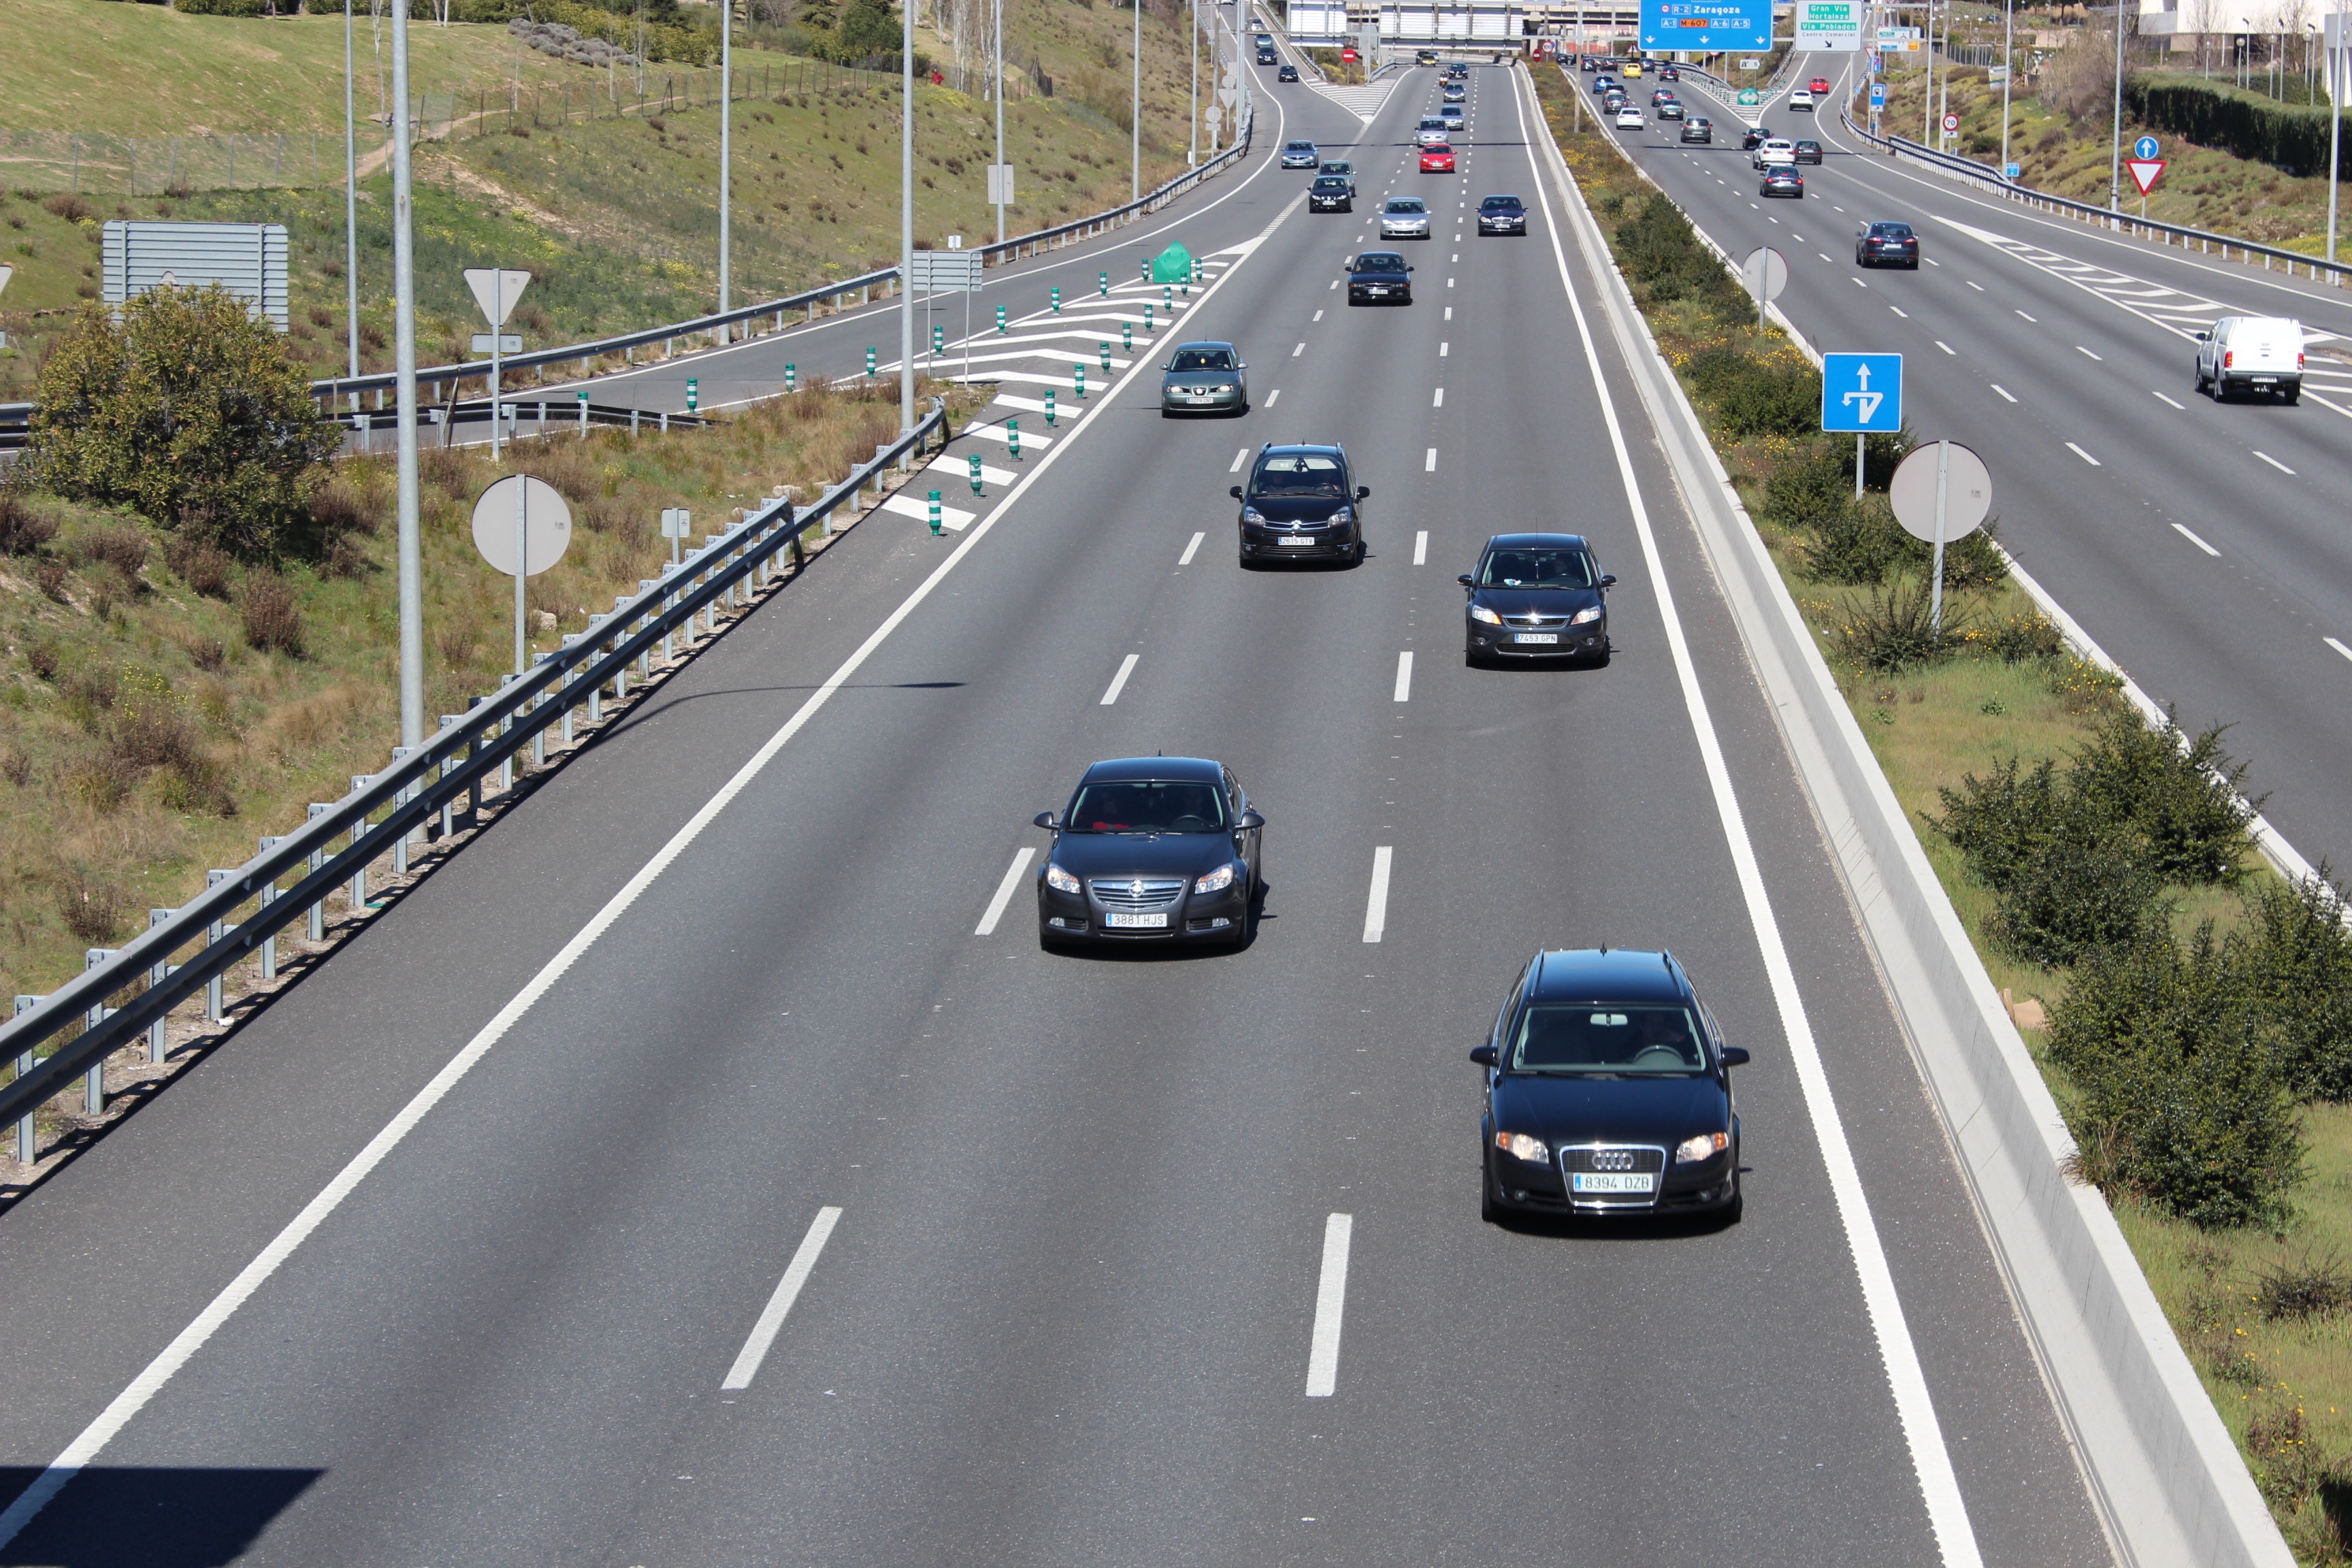
road, traffic, highway, driving, business, tourism, lane, shoulder, spain, infrastructure, cars, madrid, fair, a6, mode of transport, nonbuilding structure, controlled access highway, traffic congestion, m 40, m 30, ifema